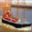
Label: ship